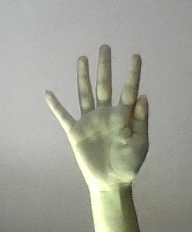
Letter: sheen